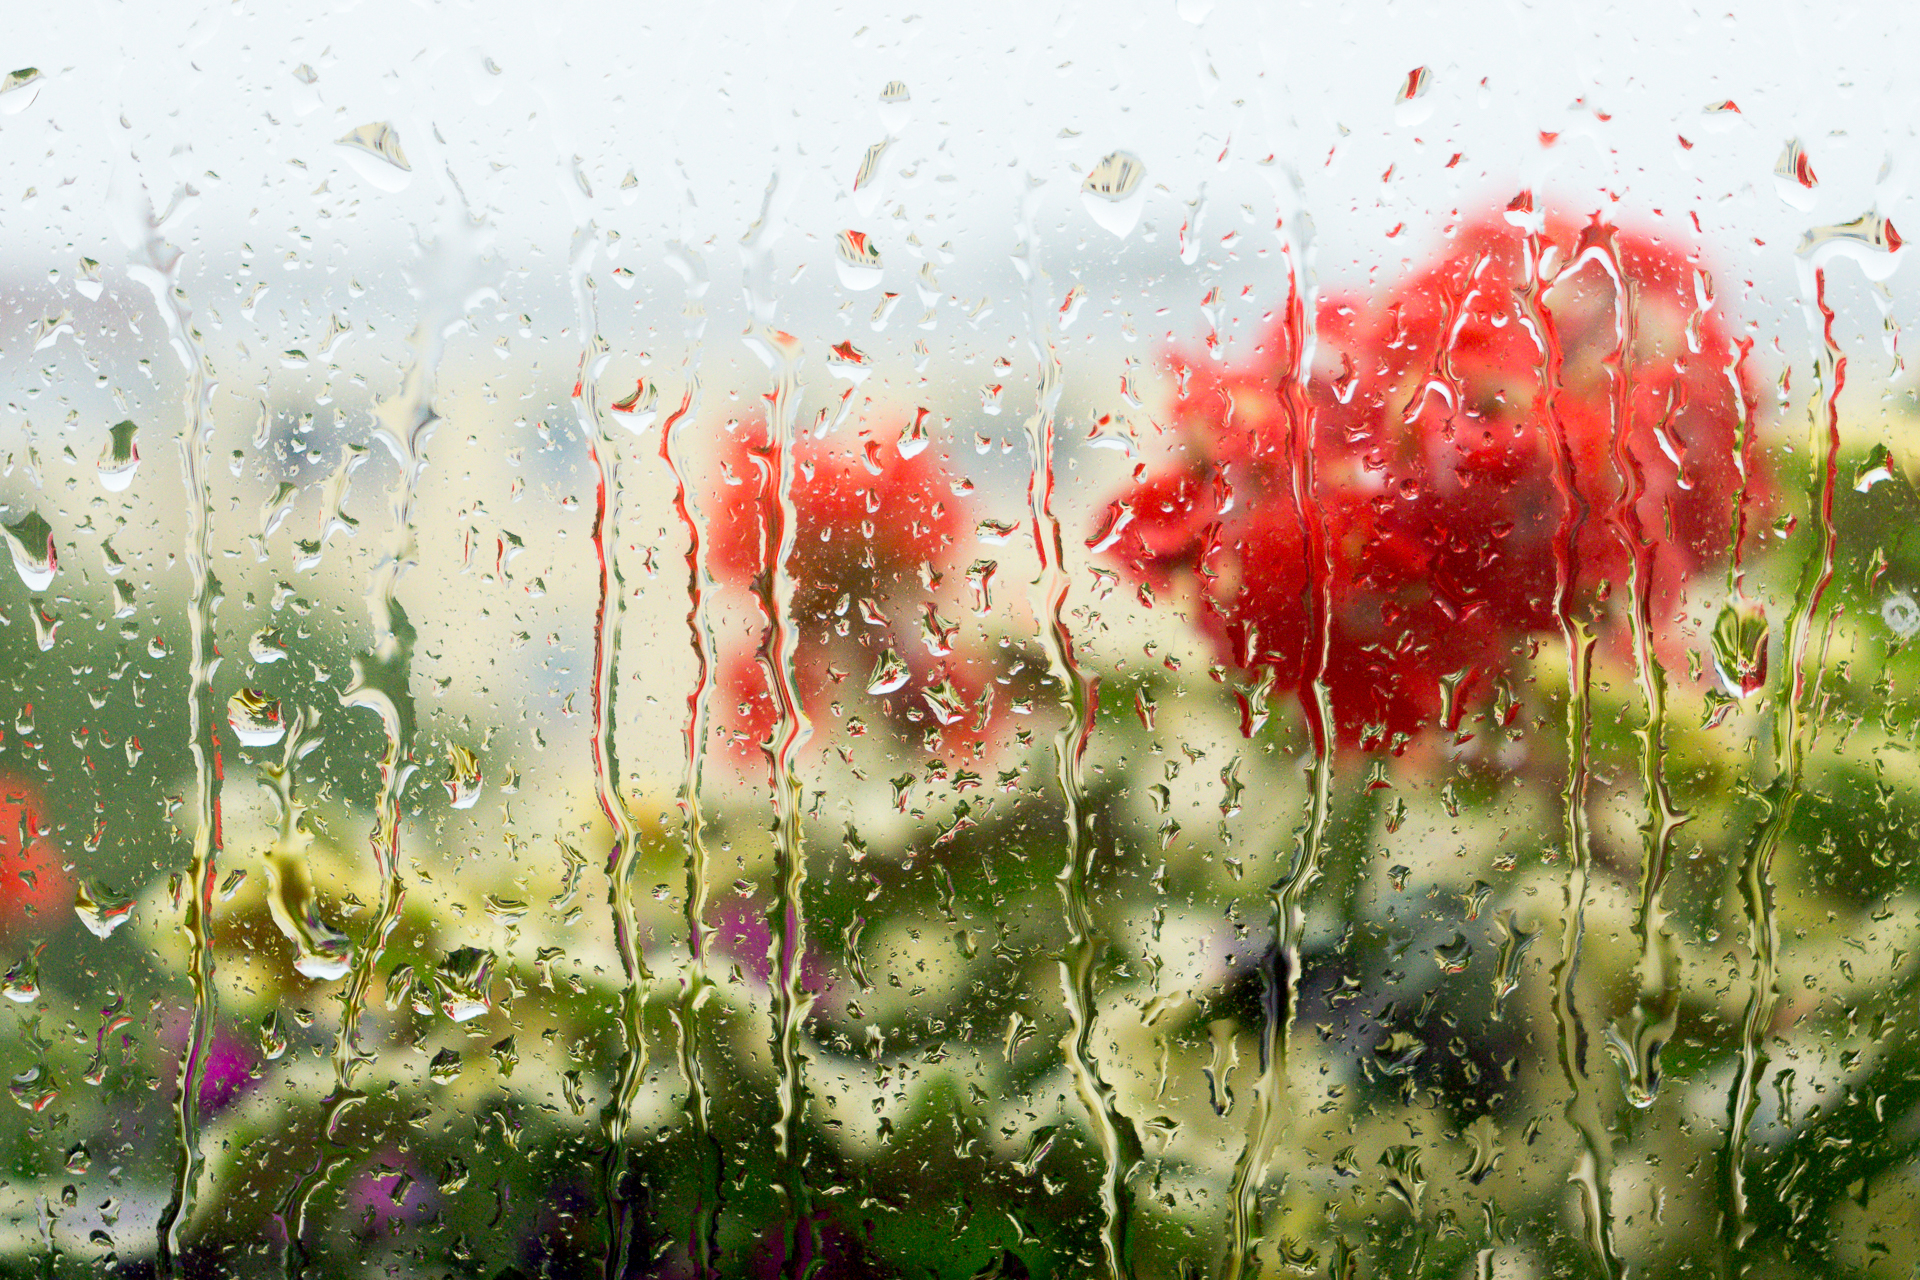
nature, grass, blossom, plant, meadow, rain, leaf, flower, petal, summer, red, macro, botany, closeup, flora, wildflower, 2015, makro, poppy, regen, blume, pflanze, flektogon35mmf24, macro photography, flowering plant, land plant